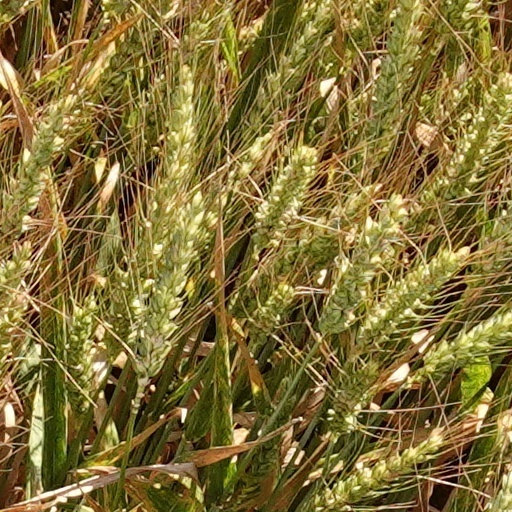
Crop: wheat